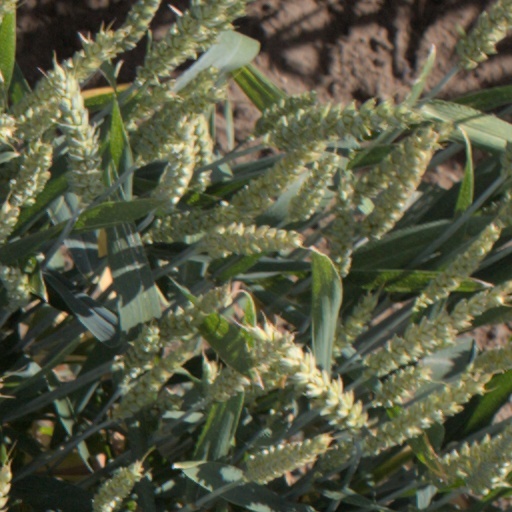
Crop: wheat